Alpheus (deity)

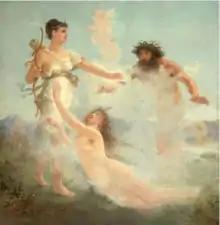
"La Ninfa Aretusa" by Alexandre Crauk

Alpheus or Alpheios (meaning "whitish"), was in Greek mythology a river (the modern Alfeios River) and river god.